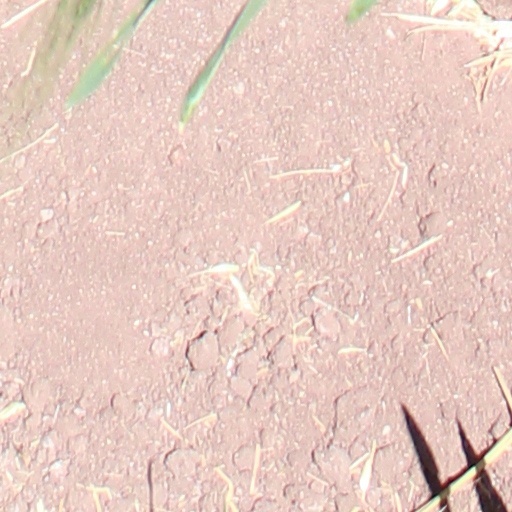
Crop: wheat